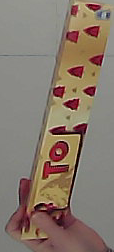
Product: toblerone_white